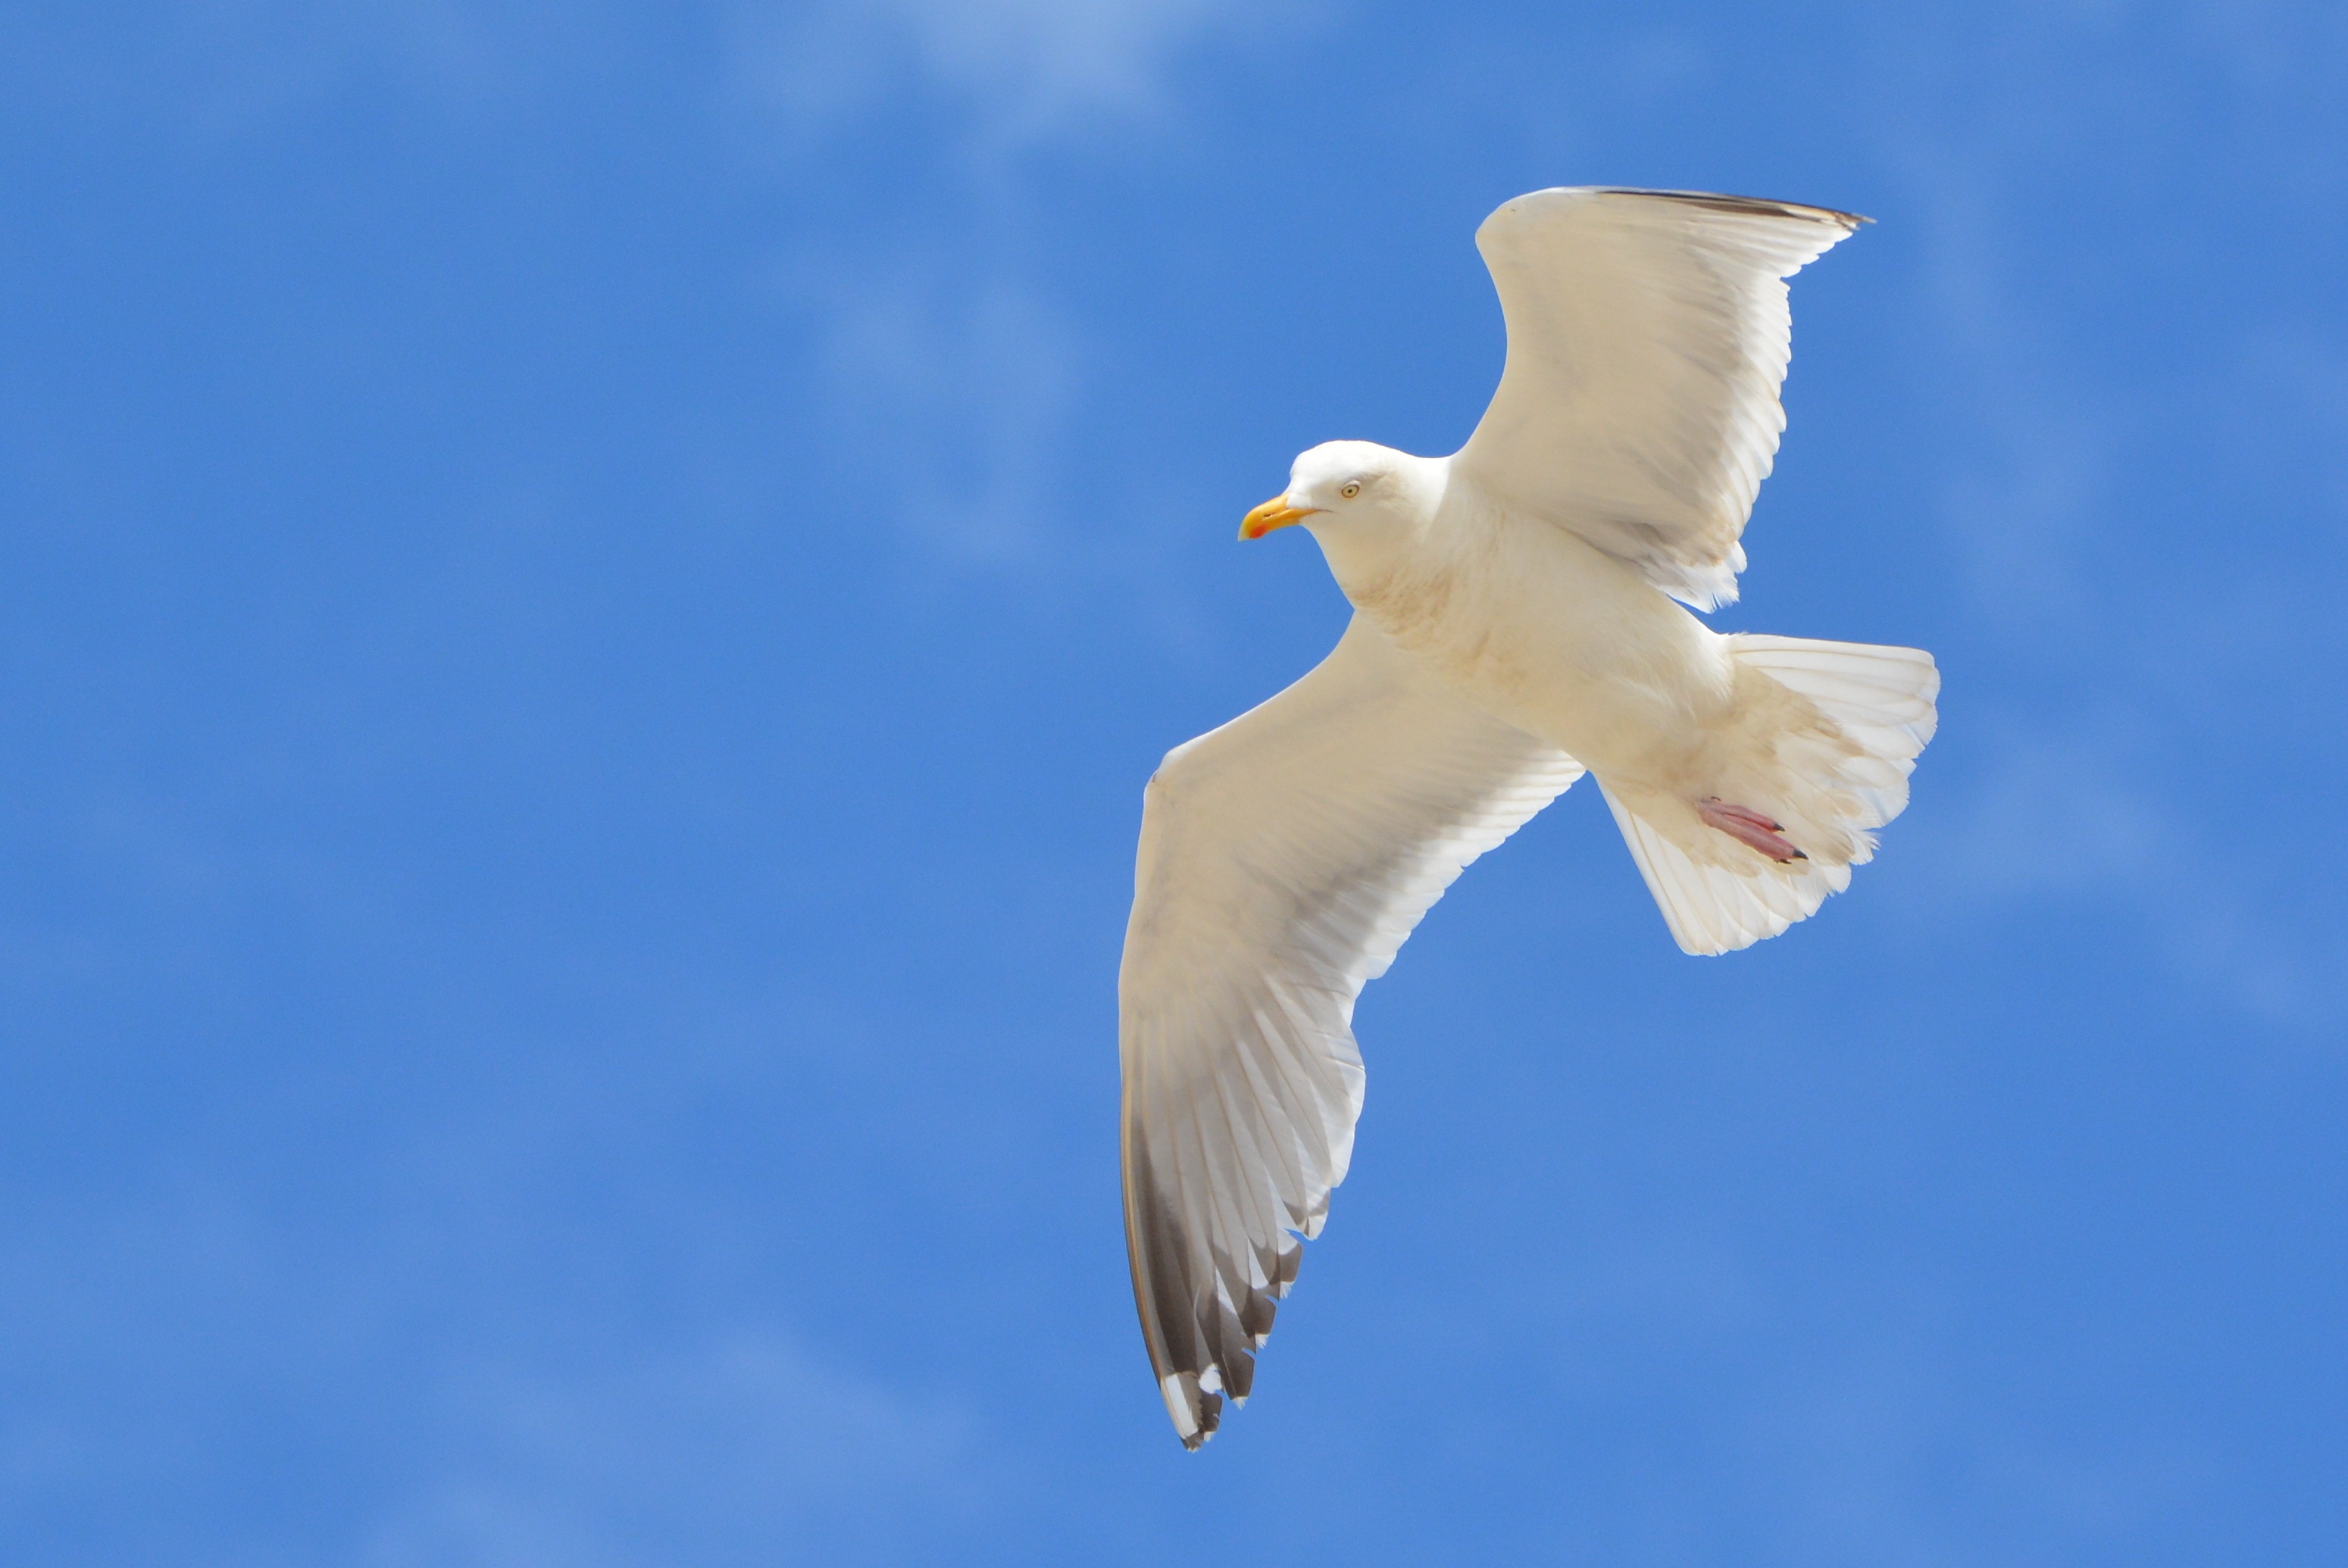
nature, bird, wing, animal, seabird, fly, seagull, gull, beak, flight, wings, vertebrate, charadriiformes, european herring gull